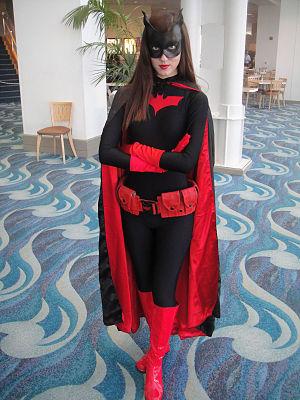
Kathy Kane est un personnage de fiction créé par Bob Kane et Sheldon Moldoff dans Detective Comics #233 en 1956. Elle porte le costume de Batwoman.